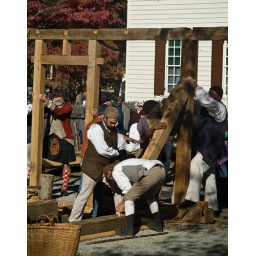
Raising the kitchen frame at the James Anderson Armoury site, Williamsburg, Virginia: north wall in place, setting down-brace